Vercelli psychiatric hospital massacre

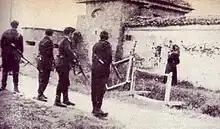
Head of the province of Vercelli Michele Morsero in front of the firing squad, May 2, 1945

Also on May 1, Michele Morsero, who had previously been imprisoned in Vercelli, was taken to Novara to be tried by a war tribunal, which, however, declared itself incompetent and sent him back. He was then brought before the war tribunal in Vercelli on May 2, where at about 12:30 p.m. he was sentenced to death, being shot shortly thereafter outside the city's Billiemme cemetery along with five other fascists including the city's "podestà" Angelo Mazzucco.